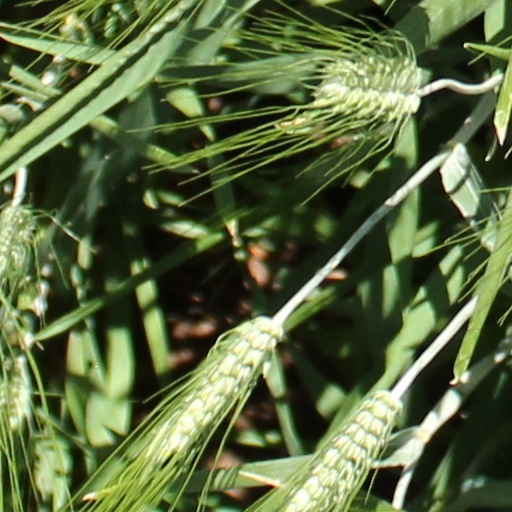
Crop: wheat